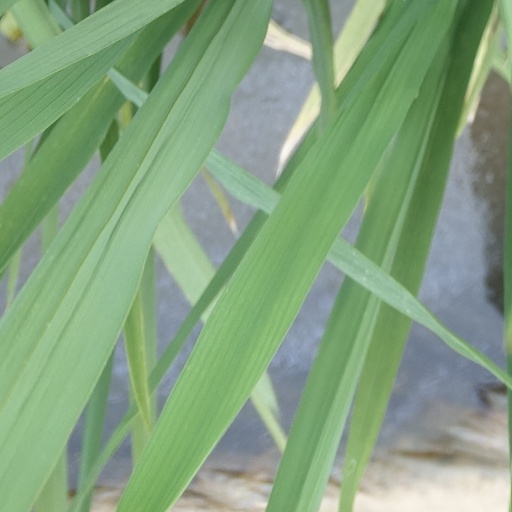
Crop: rice